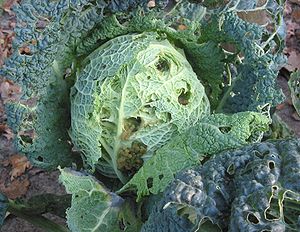
Hvidkål / Kultivering / Kultiveringsproblemer
Skade på en savoykål forårsaget af kålfluer
"Hovedkål, i daglig tale blot kål, er en løvgrøn, rød eller hvid toårig plante, der dyrkes som en annuel grøntsag for sine tykbladede hoveder. Den nedstammer fra vildkål, og tilhører de såkaldte ""krydsningsgrøntsager"" eller brassicas, hvilket vil sige den er tæt beslægtet med eksempelvis broccoli og blomkål; rosenkål; og savoykål.